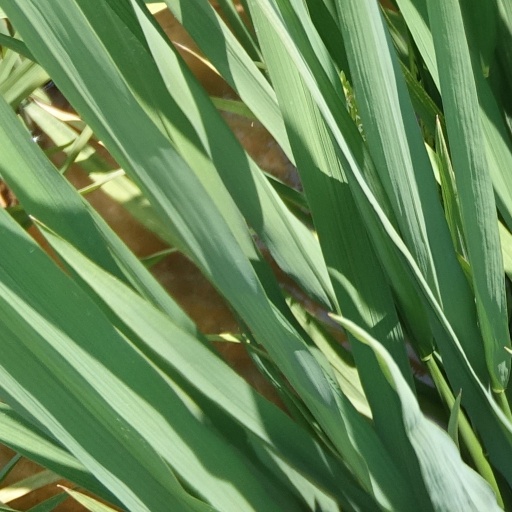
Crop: rice